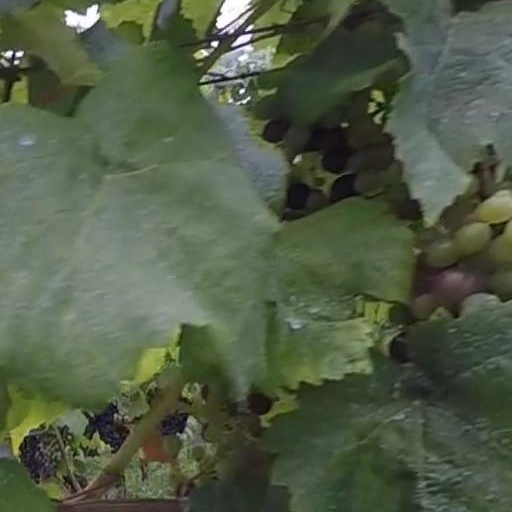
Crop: grape